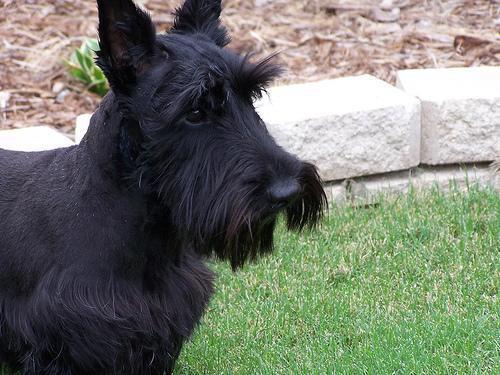
Scotch_terrier